2022 London Marathon

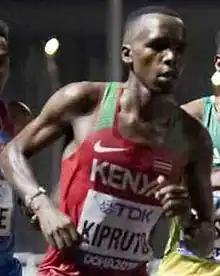
Black man in a red top running.

The top three finishers in the 2021 elite women's race – winner Joyciline Jepkosgei and runners-up Degitu Azimeraw and Ashete Bekere – all competed in 2022. Yalemzerf Yehualaw, the world record holder in the 10 kilometres event, competed in her first London Marathon – her time of 2:17:23 at the 2022 Hamburg Marathon was the fastest by a marathon debutant ever. Other competitors with a personal best of under 2:20:00 included Joan Chelimo Melly, Sutume Asefa Kebede, Alemu Megertu and Hiwot Gebrekidan. Judith Korir was a late addition to the field; she had originally intended to be a pacemaker at the event.